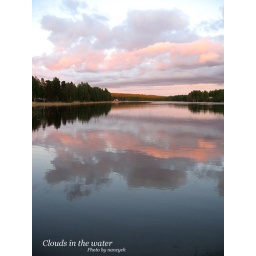
Nice pink and purple sky and a mirror. View from our shore in Joutsa.